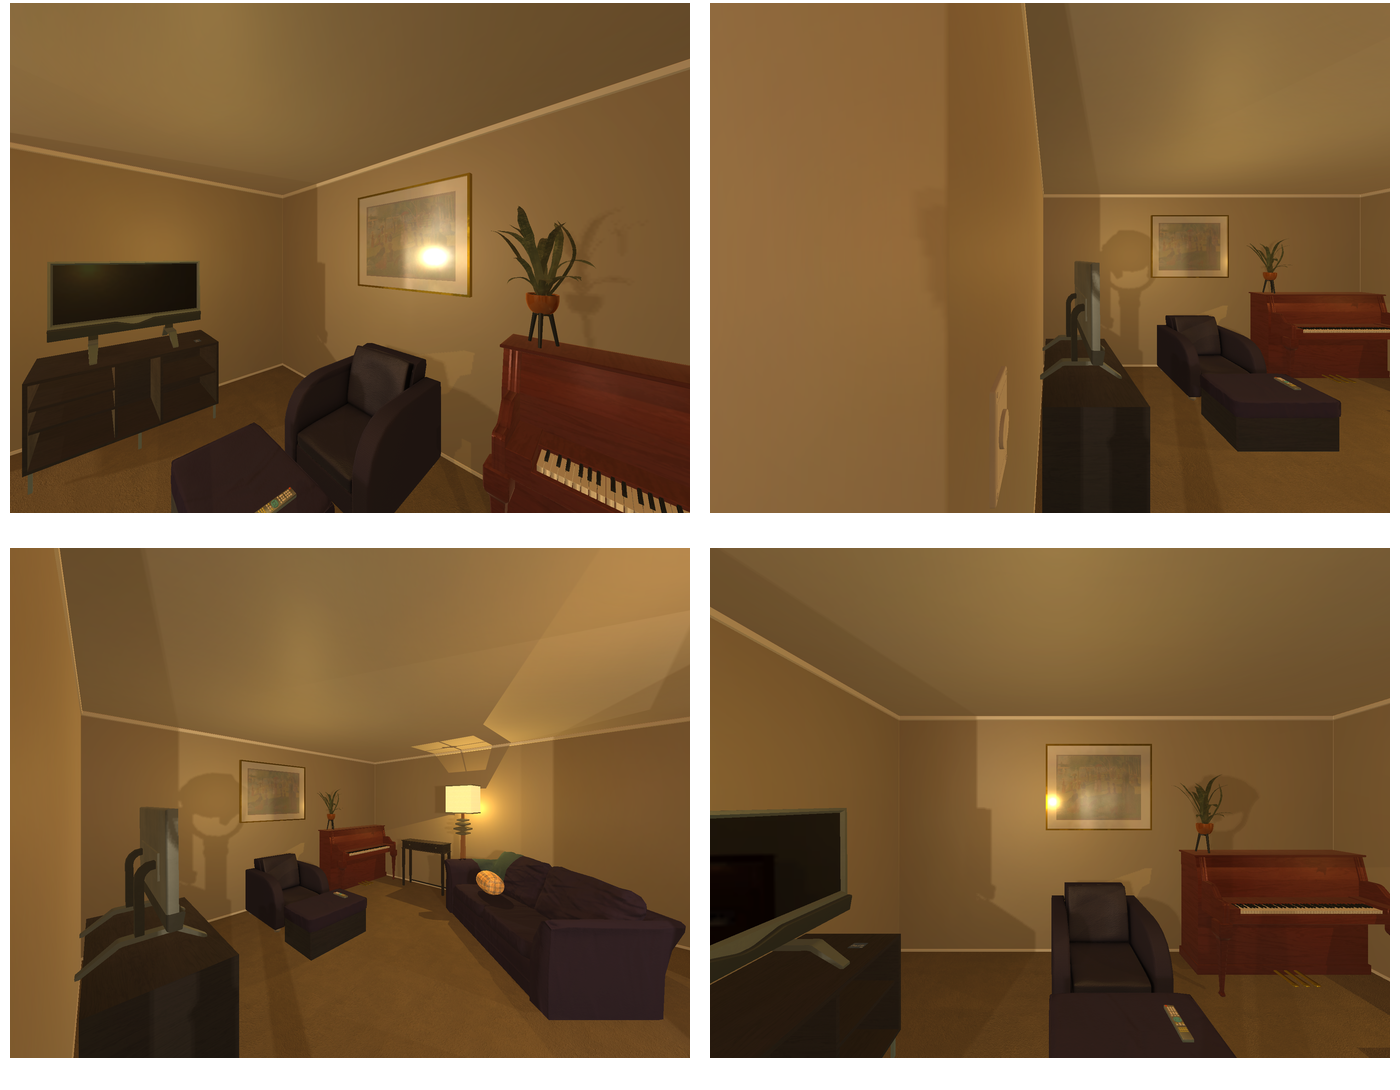Task instruction: Turn on the television.
Answer: {"task_instruction": "Turn on the television.", "nodes": ["remote control", "tv"], "edges": [{"functional_relationship": "control", "object1": "remote control", "object2": "tv", "spatial_relations": ["right_of", "in_front_of", "lower_than"], "is_touching": false}], "action_type": "press", "function_type": "device_control"}